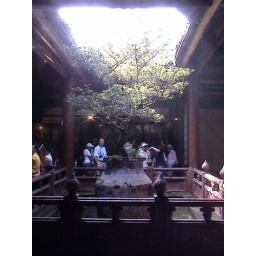
Cherry blosom plant in ceramic pot